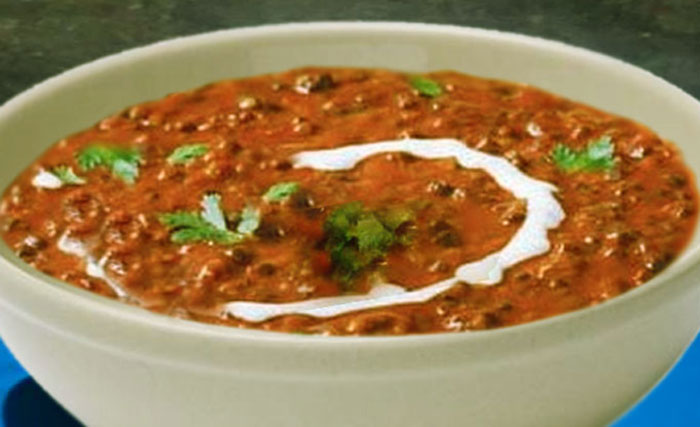
Dish: dal_makhani